Visual approach slope indicator

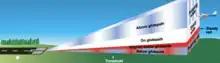
Pulsating VASI

The pulsating visual approach slope indicator (PVASI) is a system similar in purpose to a VASI, but only consists of one piece of equipment. It indicates the pilot's height on approach with a mix of red and white, steady and pulsating light. Pulsating white light indicates that the aircraft is too high, whereas steady white indicates being on the glide path. Steady red light is meant to show a position only slightly below glide path, with pulsating red light being indicative of a position well below glide path. This type of system is less prevalent than other visual glide slope indicators like regular VASIs or PAPIs: as of May 2022 there were only 84 PVASIs installed at 51 airports and heliports in the United States and its territories according to Federal Aviation Administration data, compared to 6730 PAPIs and 623 VASIs.